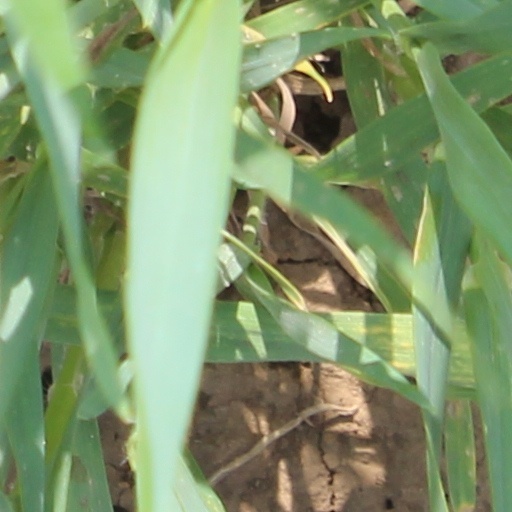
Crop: wheat